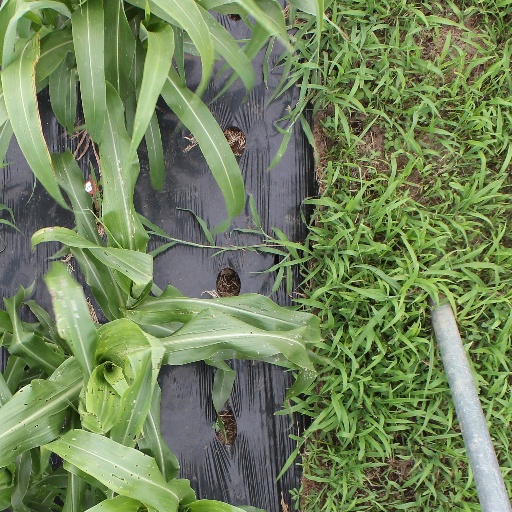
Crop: sorghum